Whatever You Say, Say Nothing

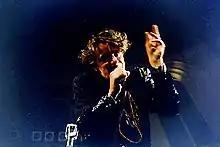
Ricky Ross on stage in 1993

For "Whatever You Say, Say Nothing", Ricky Ross stirred Deacon Blue's sound into a more rock-oriented direction than their previous folk-tinged work, with the "unlikely" team-up with Osborne and Oakenfold contributing to the "major sonic departure" and giving it a dance edge. Considered an alternative rock record, the music is guitar-driven, something which pleased Kelling, who believed it marked a departure from the keyboard-oriented material on their earlier albums; he stated that Ross "wrote that album on guitar, and the songs were a lot more direct." The sound is broader and more visceral, and is further characterised by its driving rhythms, dense textures, and percussive dance flavour, achieved with the producers. The rhythms have been described as techno-esque and repetitive, while the use of "acoustic guitar, strings and a variety of percussion" leads to what reviewer Virginia Trioli describes as the album's distinctive British rock sound. Music critic Barbara Jaegar believes the group "boosted its rhythm quotient" for a more immediate feel, departing from the ethereal, soulful pop sound of its predecessors.